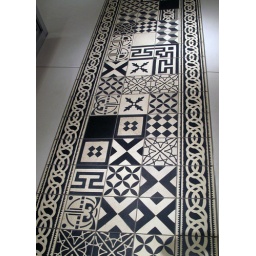
tile floor in Philippe Stark building